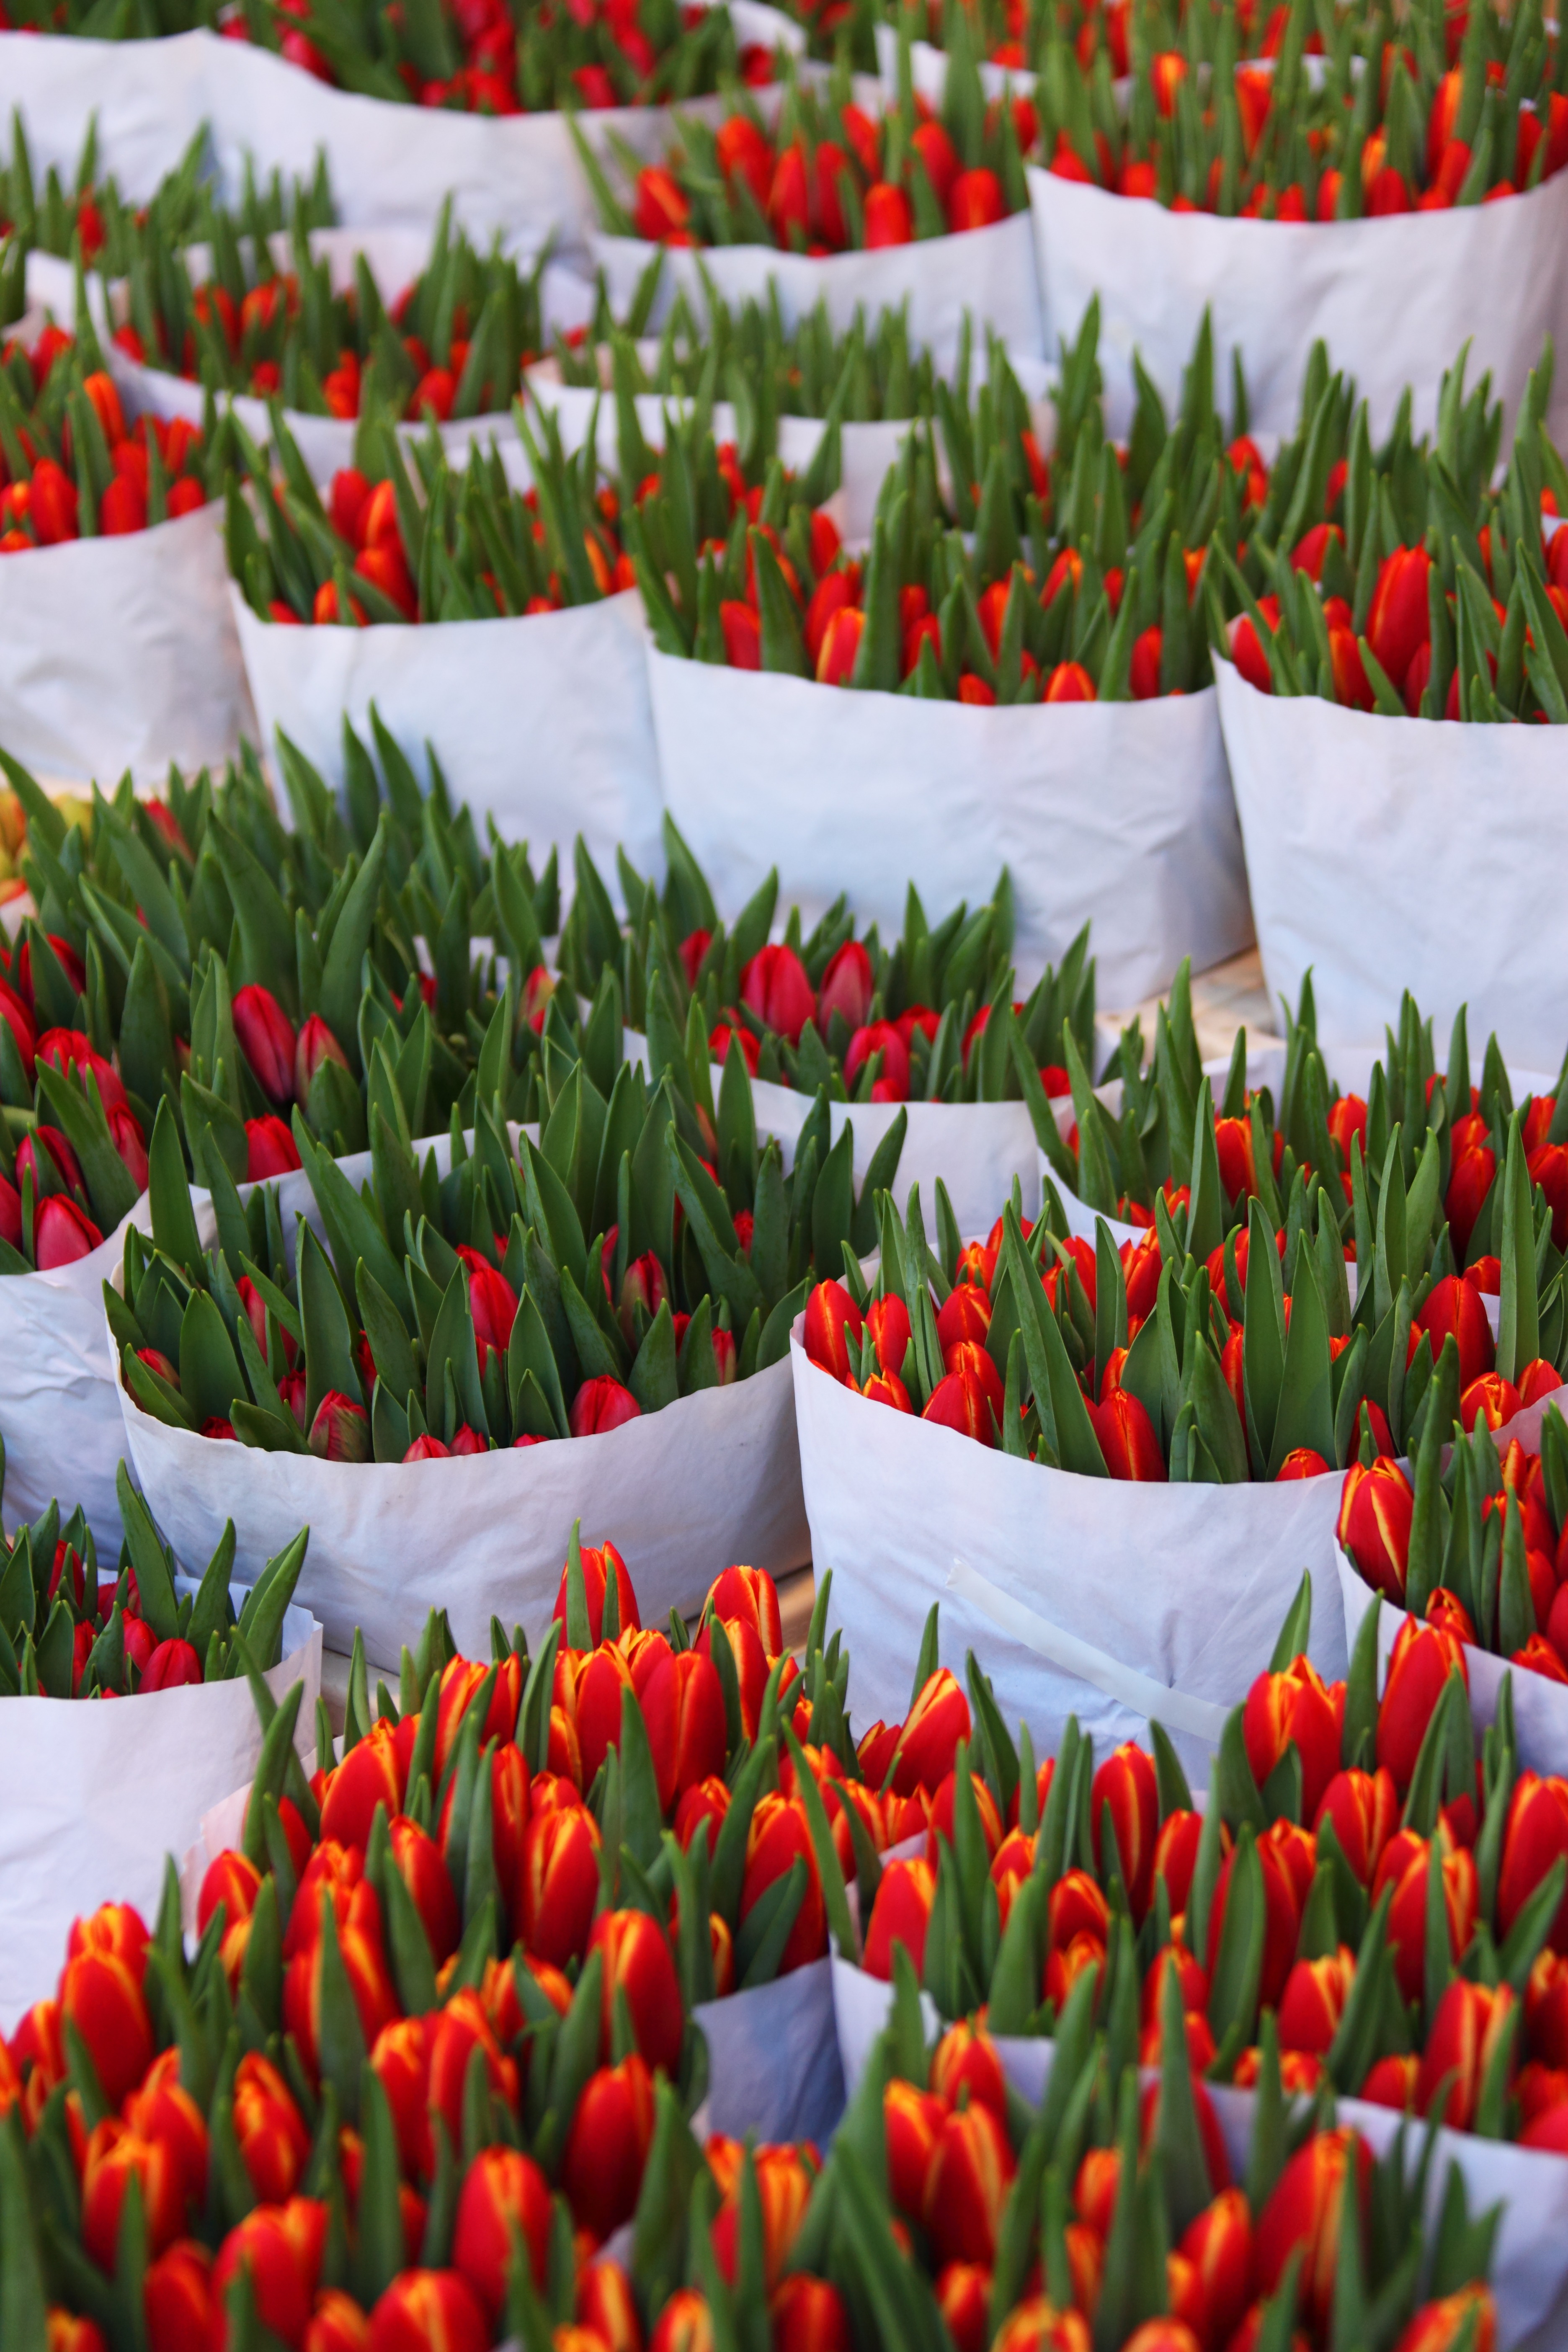
nature, blossom, plant, bunch, leaf, flower, petal, bloom, tulip, decoration, spring, green, red, color, fresh, bag, botany, colorful, paper, flora, background, beautiful, many, flowering plant, lily family, land plant